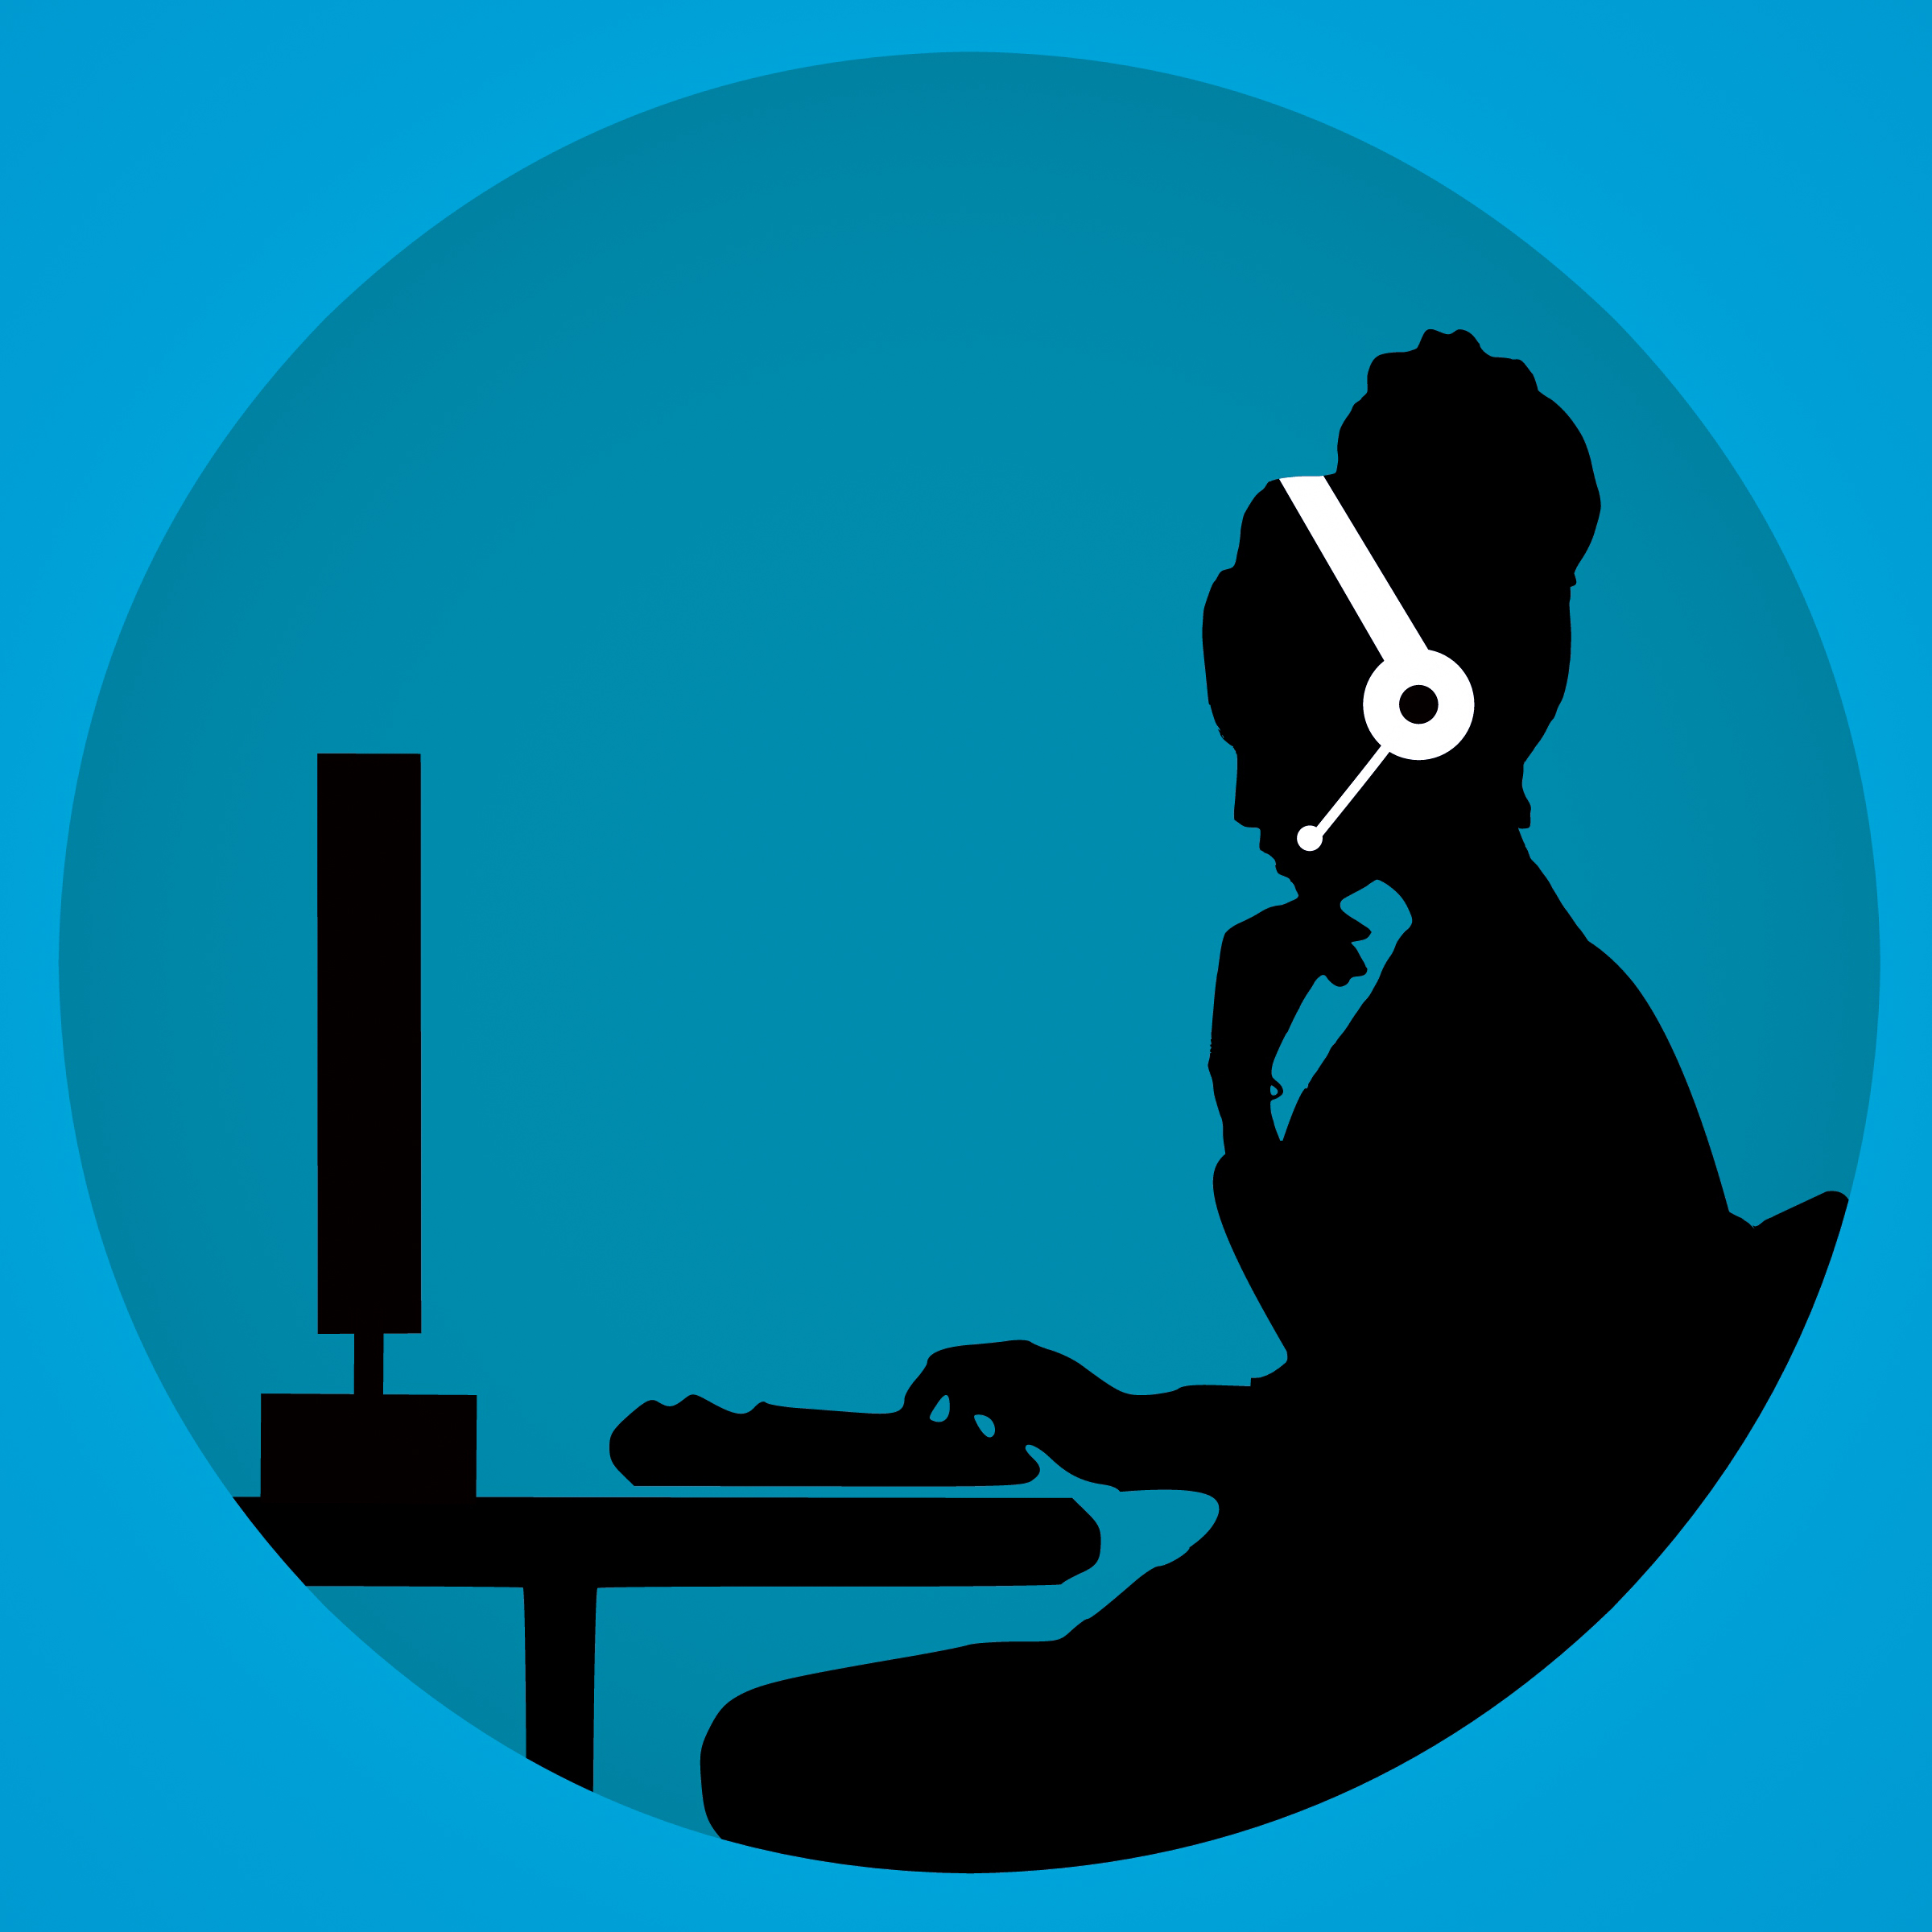
call, customer, support, woman, silhouette, head, face, headset, consultant, help, business, line, contact, operator, phone, callback, agent, profile, isolated, sales, secretary, corporate, sign, telephone, symbol, internet, service, handsfree, assistant, technology, feedback, sky, font, illustration, computer wallpaper, art